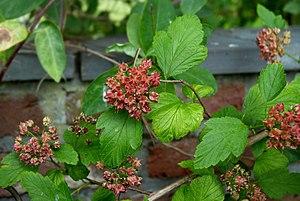
Physocarpe à feuilles d'Obier